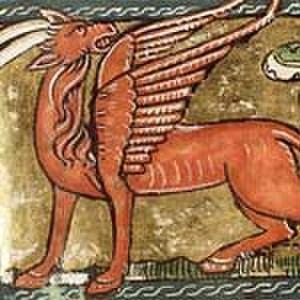
Pégase éthiopien, bibliothèque nationale des pays-bas, 1350.
Un cheval ailé est un cheval possédant une paire d'ailes, généralement à plumes et inspirées de celles des oiseaux. Cette forme fantastique et imaginaire du cheval est présente depuis la plus haute Antiquité dans l'art et les récits de mythes, de légendes, différentes religions, et les traditions du folklore populaire. Originaire du Proche-Orient ancien, le cheval ailé arrive en Europe avec le Pégase de la mythologie grecque. Il est très présent dans la mythologie arabe, et en Inde, tant dans les traditions hindouistes que le bouddhisme. Il est attesté en Chine, chez les Étrusques, en France dans le folklore du Jura, en Corée avec Chollima, en Afrique et en Amérique du Nord.
Les chevaux ailés d'Éthiopie ou pégases d'Éthiopie sont mentionnés par Pline l'Ancien puis repris par certains bestiaires médiévaux.
Voici la liste des chevaux mythiques et légendaires, issus de mythes, de légendes et du folklore populaire, selon leur origine.